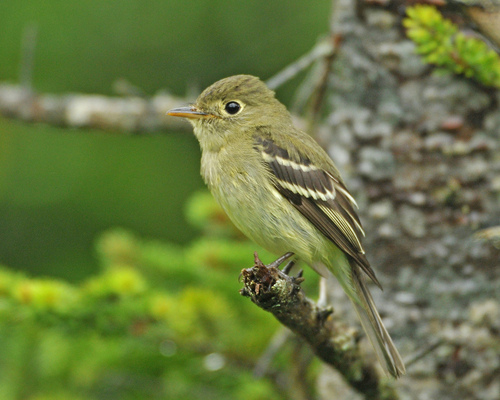
small bird with green body feathers and black and white striped wingsa colorful small bird with a green head, throat, belly and back, along with green, brown and beige feathers.
a little round bird has green and gray feathers, with white stripes on the tips.
this is a small, yellow bird with brown on the crown and wingbars.
a small green bird with black and white striped wings and short orange bill.
this particular bird has a tan belly and breast and black and white secondaries
this yellow bird has colorful wings with dark secondaries and light yellow wingbars.
the bird has a striped wingbar, green belly and breast and small bill.
yellow body, lighter yellow and green chest, brown and white wings.
this small light green bird has a small sharp pointed orange beak, a black eye rimmed in pale yellow feathers, and featuring multi-colored feathers in hues of brown on the wings and tail.
Species: Yellow Bellied Flycatcher